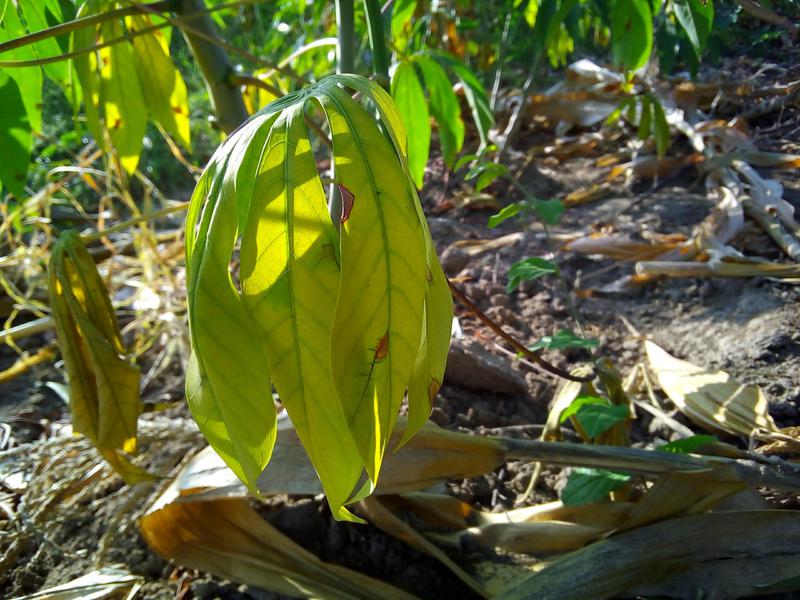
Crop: cassava
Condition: bacterial_blight